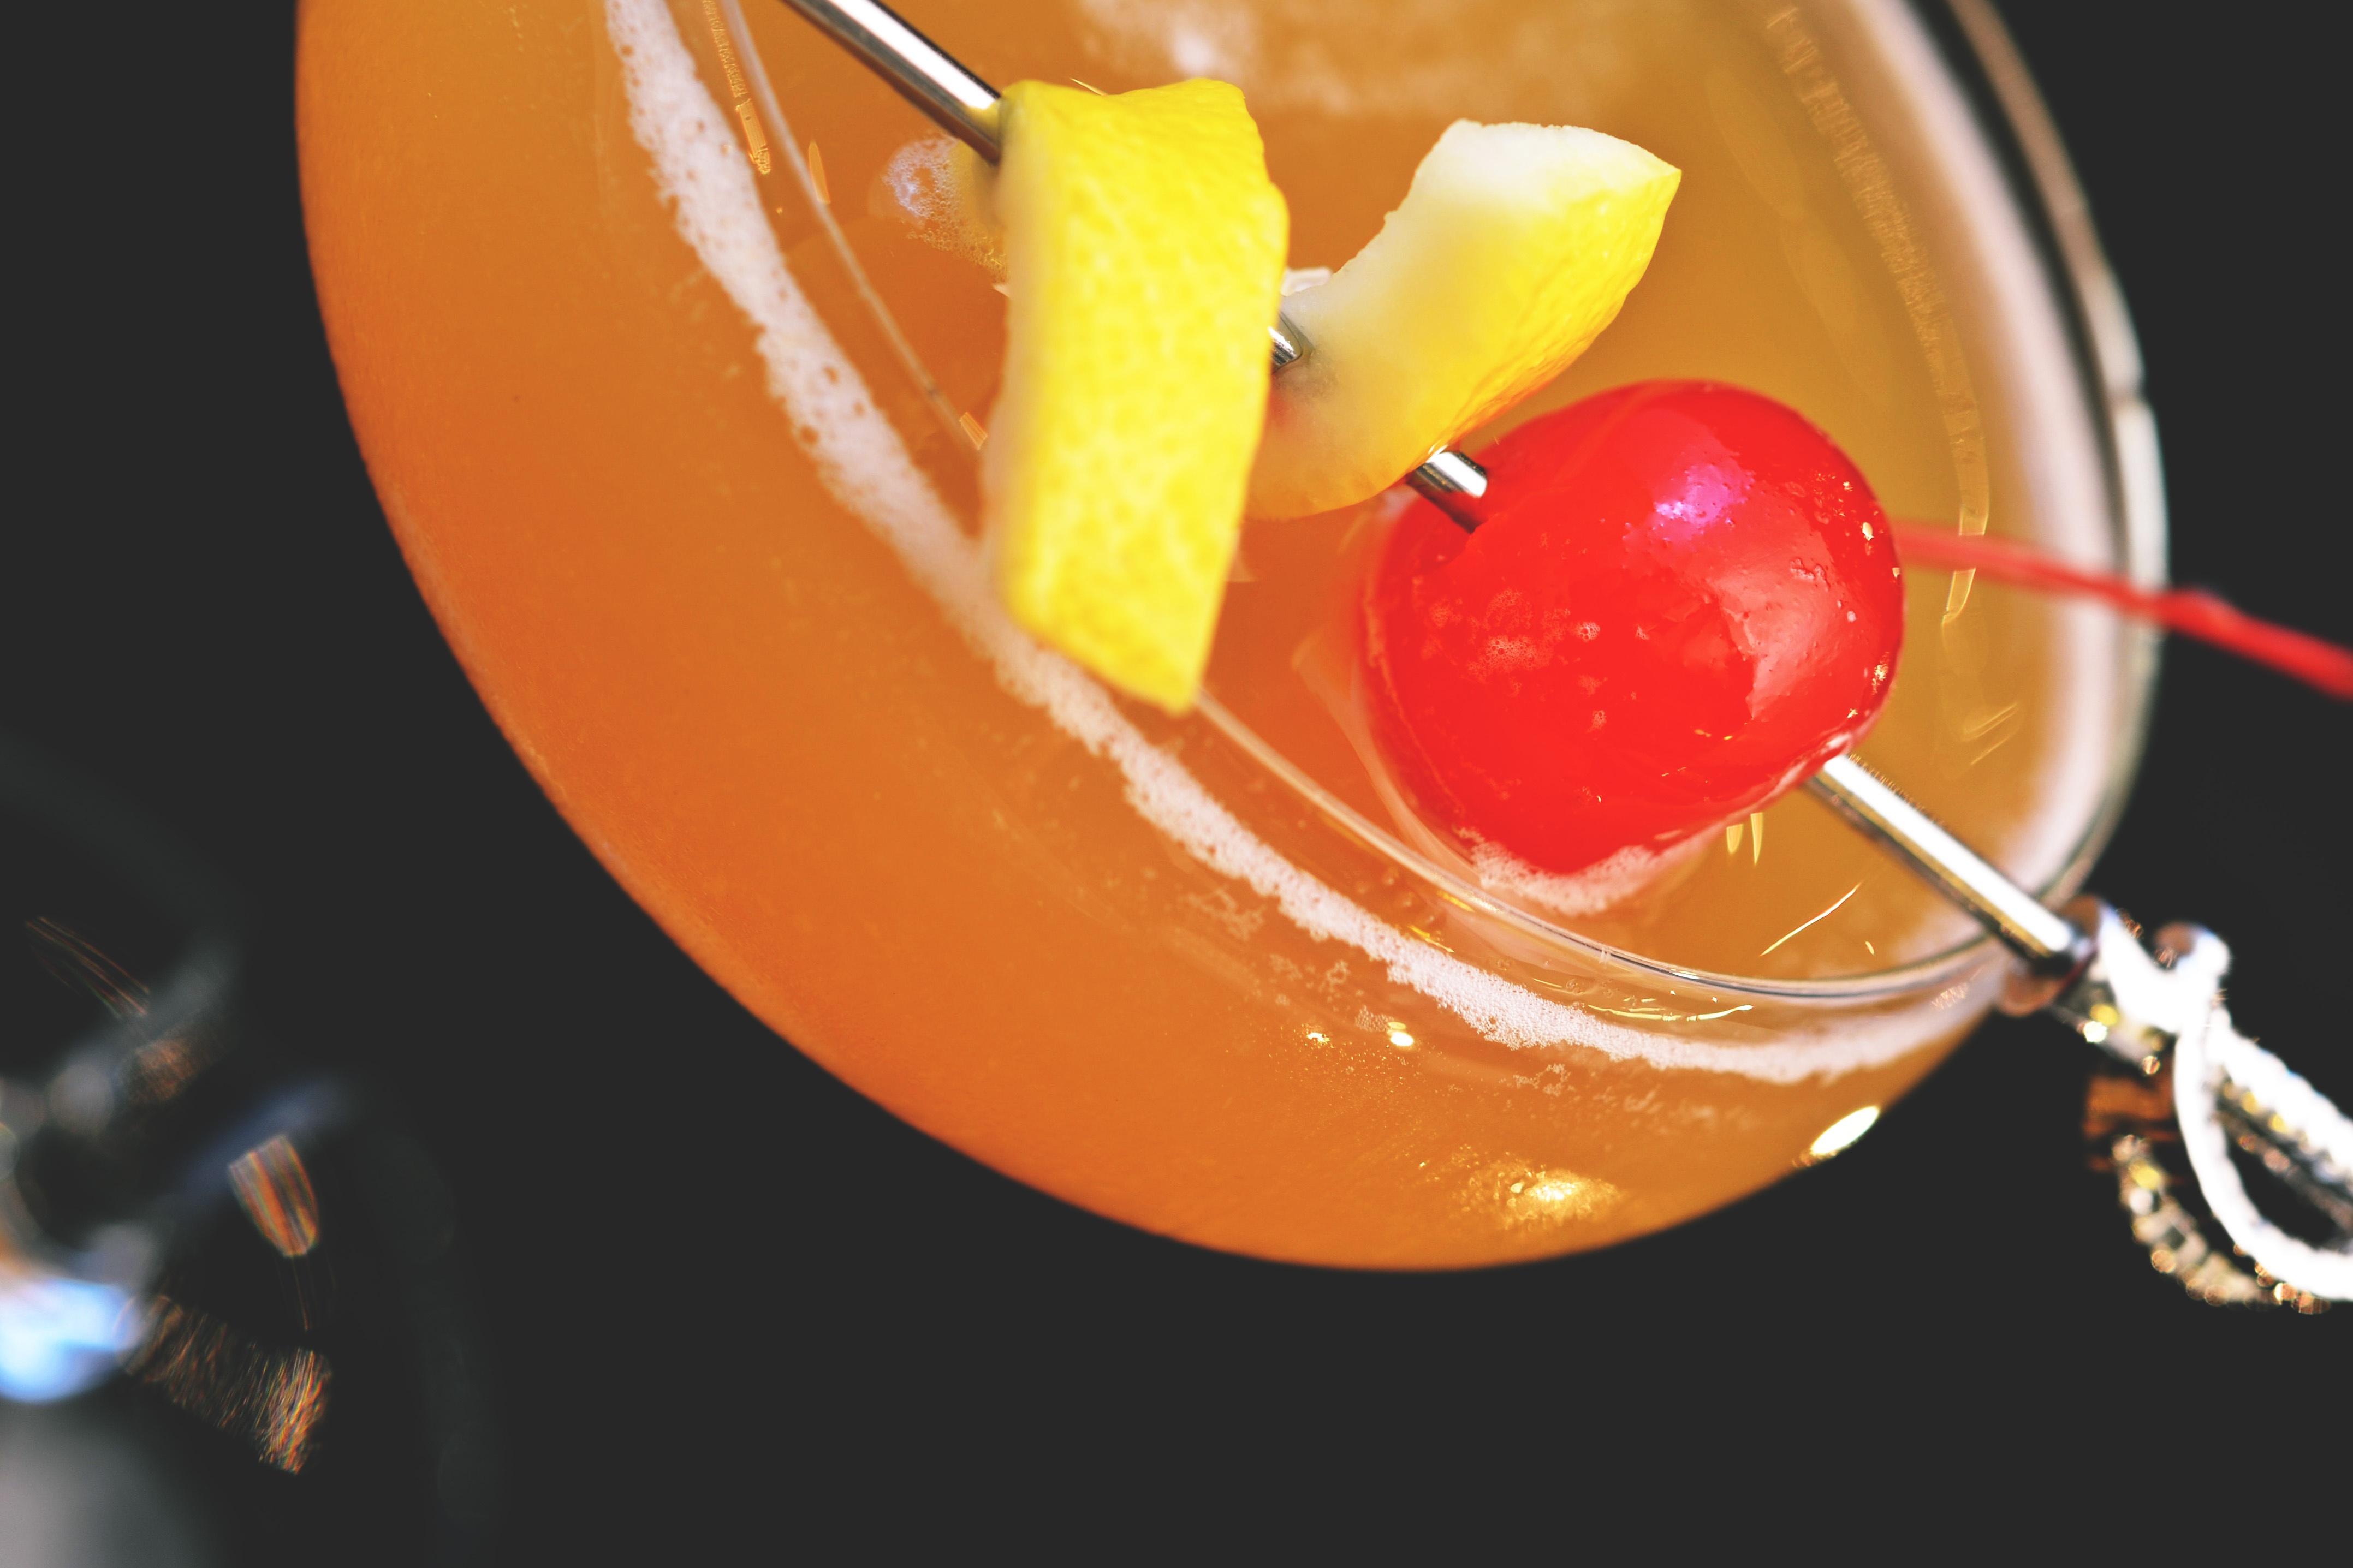
cocktail garnish, food, drink, daiquiri, sour, non alcoholic beverage, mai tai, fuzzy navel, classic cocktail, alcoholic beverage, hurricane, bay breeze, bacardi cocktail, ingredient, zombie, singapore sling, cocktail, agua de valencia, harvey wallbanger, juice, punch, orange drink, Planter's punch, paloma, cuisine, distilled beverage, fruit, wine cocktail